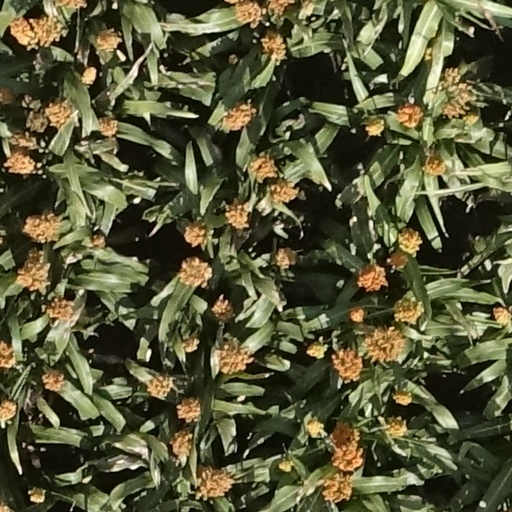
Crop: sorghum